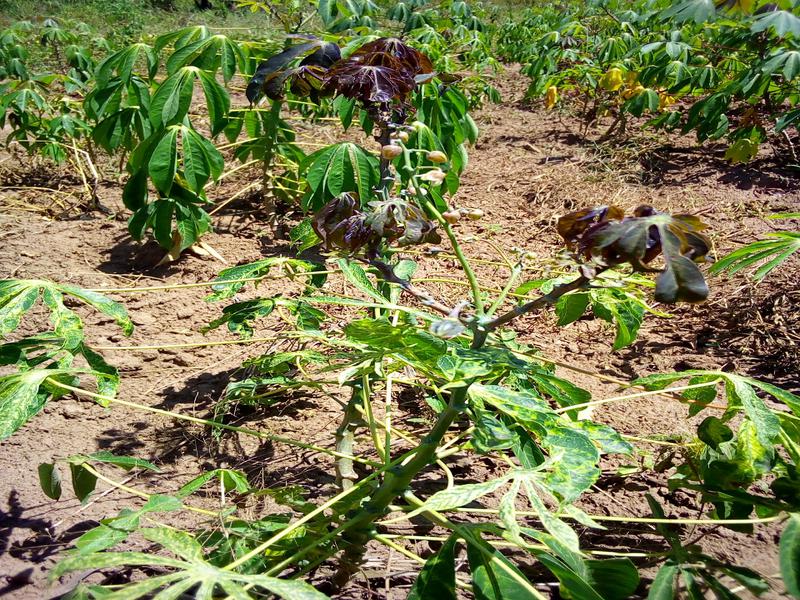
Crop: cassava
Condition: mosaic_disease